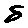
Label: 8